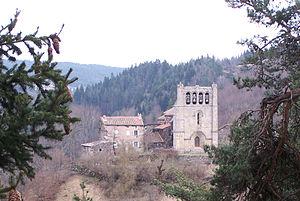
Église Notre-Dame-de-l'Assomption de Saint-Arcons-de-Barges This building is indexed in the Base Mérimée, a database of architectural heritage maintained by the French Ministry of Culture,
Saint-Arcons-de-Barges est une commune française située dans le département de la Haute-Loire en région Auvergne-Rhône-Alpes.
Cet article recense les monuments historiques de l'est de la Haute-Loire, en France.